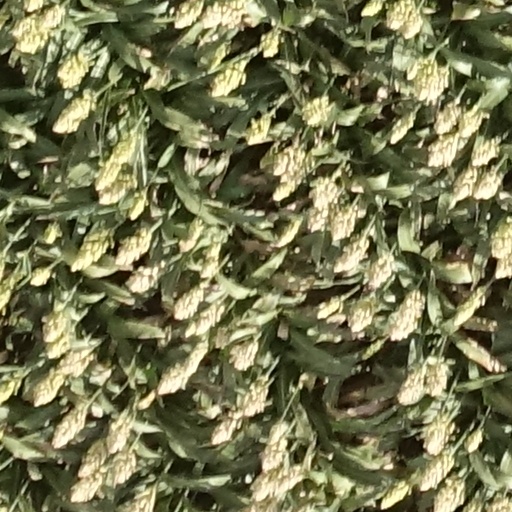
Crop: sorghum